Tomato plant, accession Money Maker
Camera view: vertical (180 deg); turntable rotation: 240 degrees
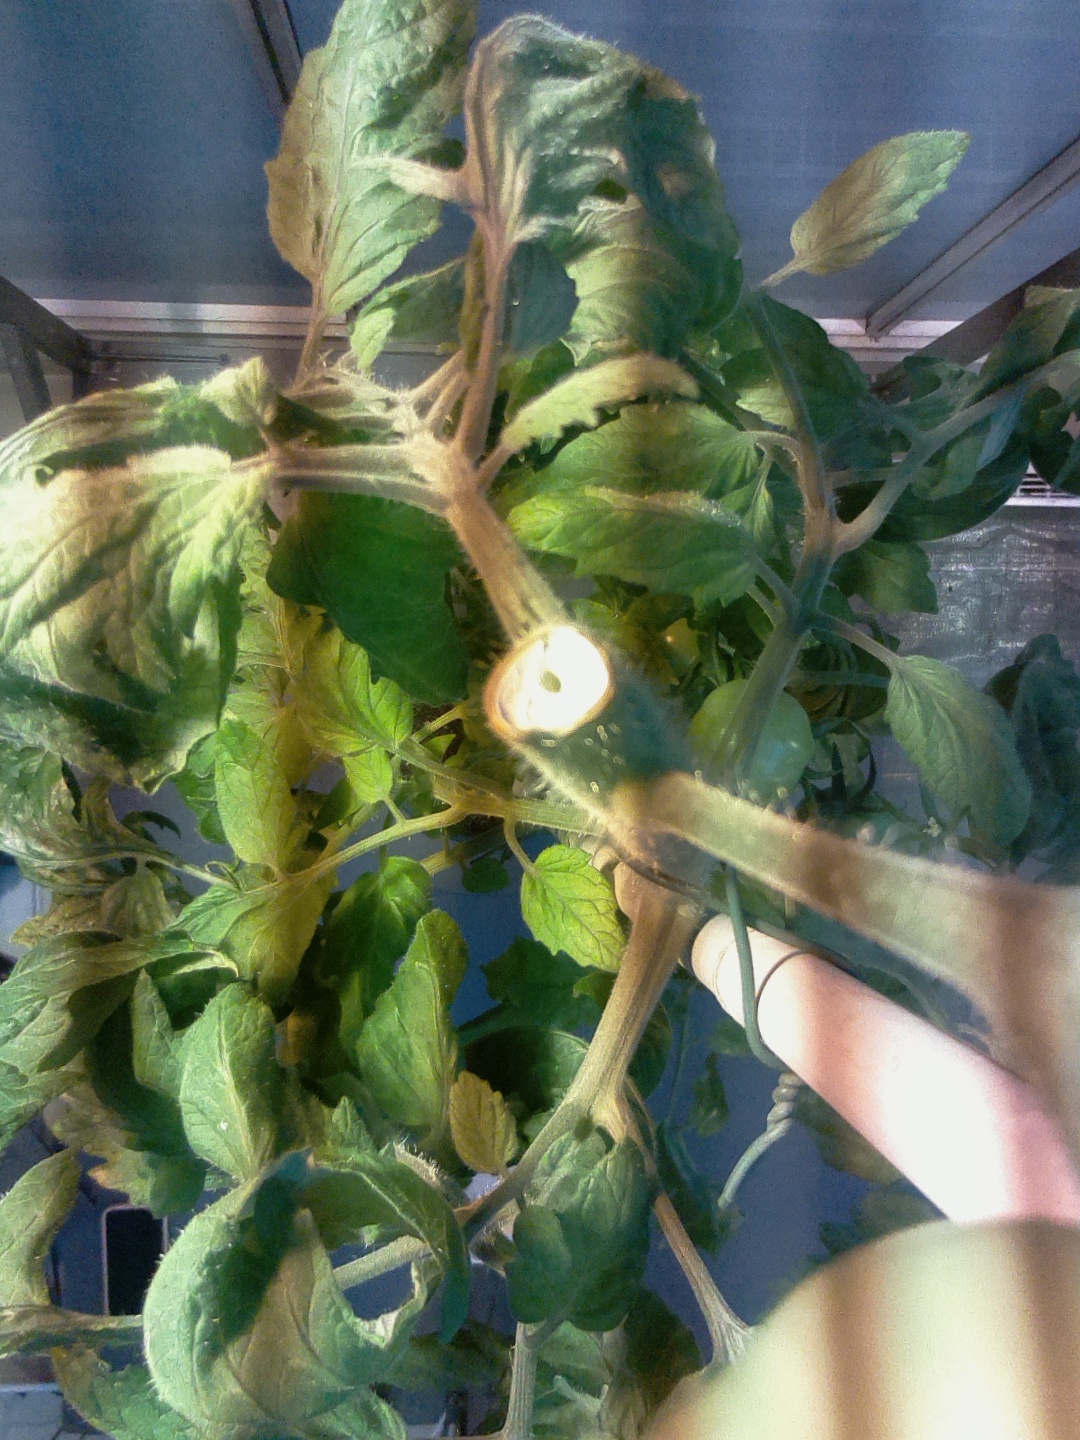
BBCH growth stage 78: 80% -90% of final fruit size